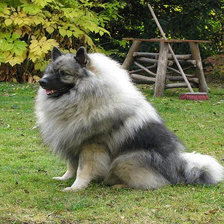
Species: dog
Breed: keeshond